Pretty in Pink

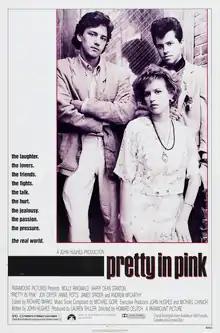
Theatrical release poster

Pretty in Pink is a 1986 American teen romantic comedy-drama film about love and social cliques in American high schools in the 1980s. The film stars Molly Ringwald, alongside Harry Dean Stanton, Jon Cryer, Annie Potts, James Spader, and Andrew McCarthy. A cult classic, it is commonly identified as a "Brat Pack" film. The film follows high school senior Andie Walsh (Ringwald), and her relationships with her love interest Blane McDonnagh (McCarthy), her best friend Philip F. "Duckie" Dale (Cryer), and her father (Dean Stanton).